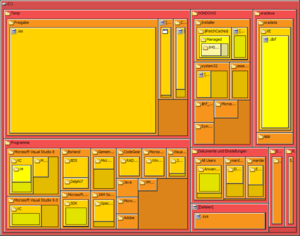
Une carte proportionnelle, carte à cases ou en anglais treemap est une représentation de données hiérarchiques dans un espace limité. Elle est par exemple utilisée pour représenter l'occupation du disque dur sur un ordinateur. De nos jours, elle est aussi utilisée pour visualiser le budget d'un État.